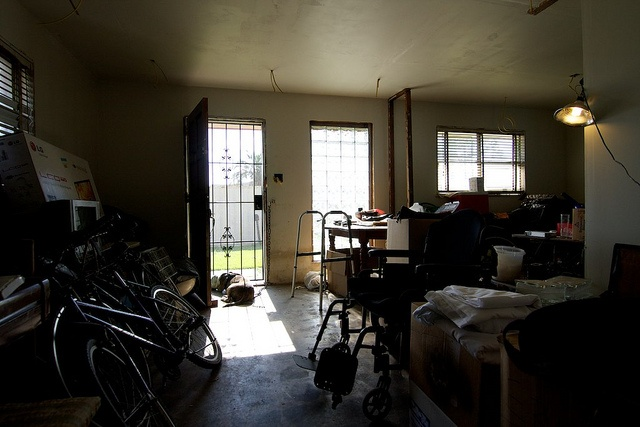
A room filled with bikes and lots of clutter.
The first floor of a messy house with a gate over the door
The room of the aparment is very cluttered.
A dingy, poorly lit room with a lot of junk in it.
A room that has a wheel chair and a bicycle in it.